Linda Findley

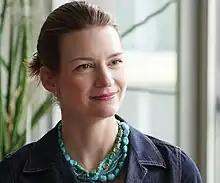
Findley in 2015

Linda Findley is the CEO of Blue Apron, a meal kit delivery service.